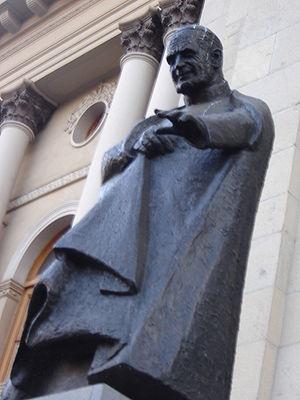
La Universidad Academia de Humanismo Cristiano ou UAHC est une université chilienne privée.